Spring training

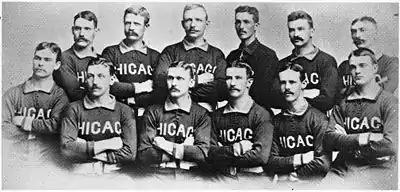
1885 Chicago White Stockings (modern Chicago Cubs)

Spring training, also called spring camp, is the preseason of the Summer Professional Baseball Leagues, such as Major League Baseball (MLB), and it is a series of practices and exhibition games preceding the start of the regular season. Spring training allows new players to try out for the roster and position spots, and it gives established players practice time prior to competitive play. Spring training has always attracted fan attention, drawing crowds who travel to the warm climates (MLB goes to Arizona and Florida while the KBO, NPB, and CPBL go to Okinawa, Kyushu, Australia, and Taiwan) to enjoy the weather and watch their favorite teams play.